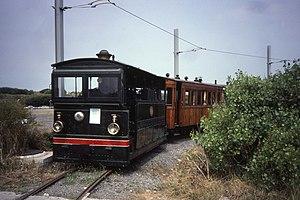
Le tramway de la côte belge ou Kusttram est un tramway qui dessert la côte maritime belge de La Panne à Knokke.